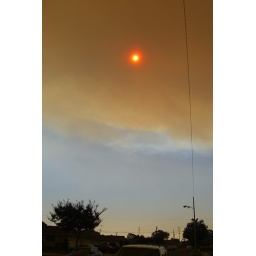
This was the sky above our house this morning.